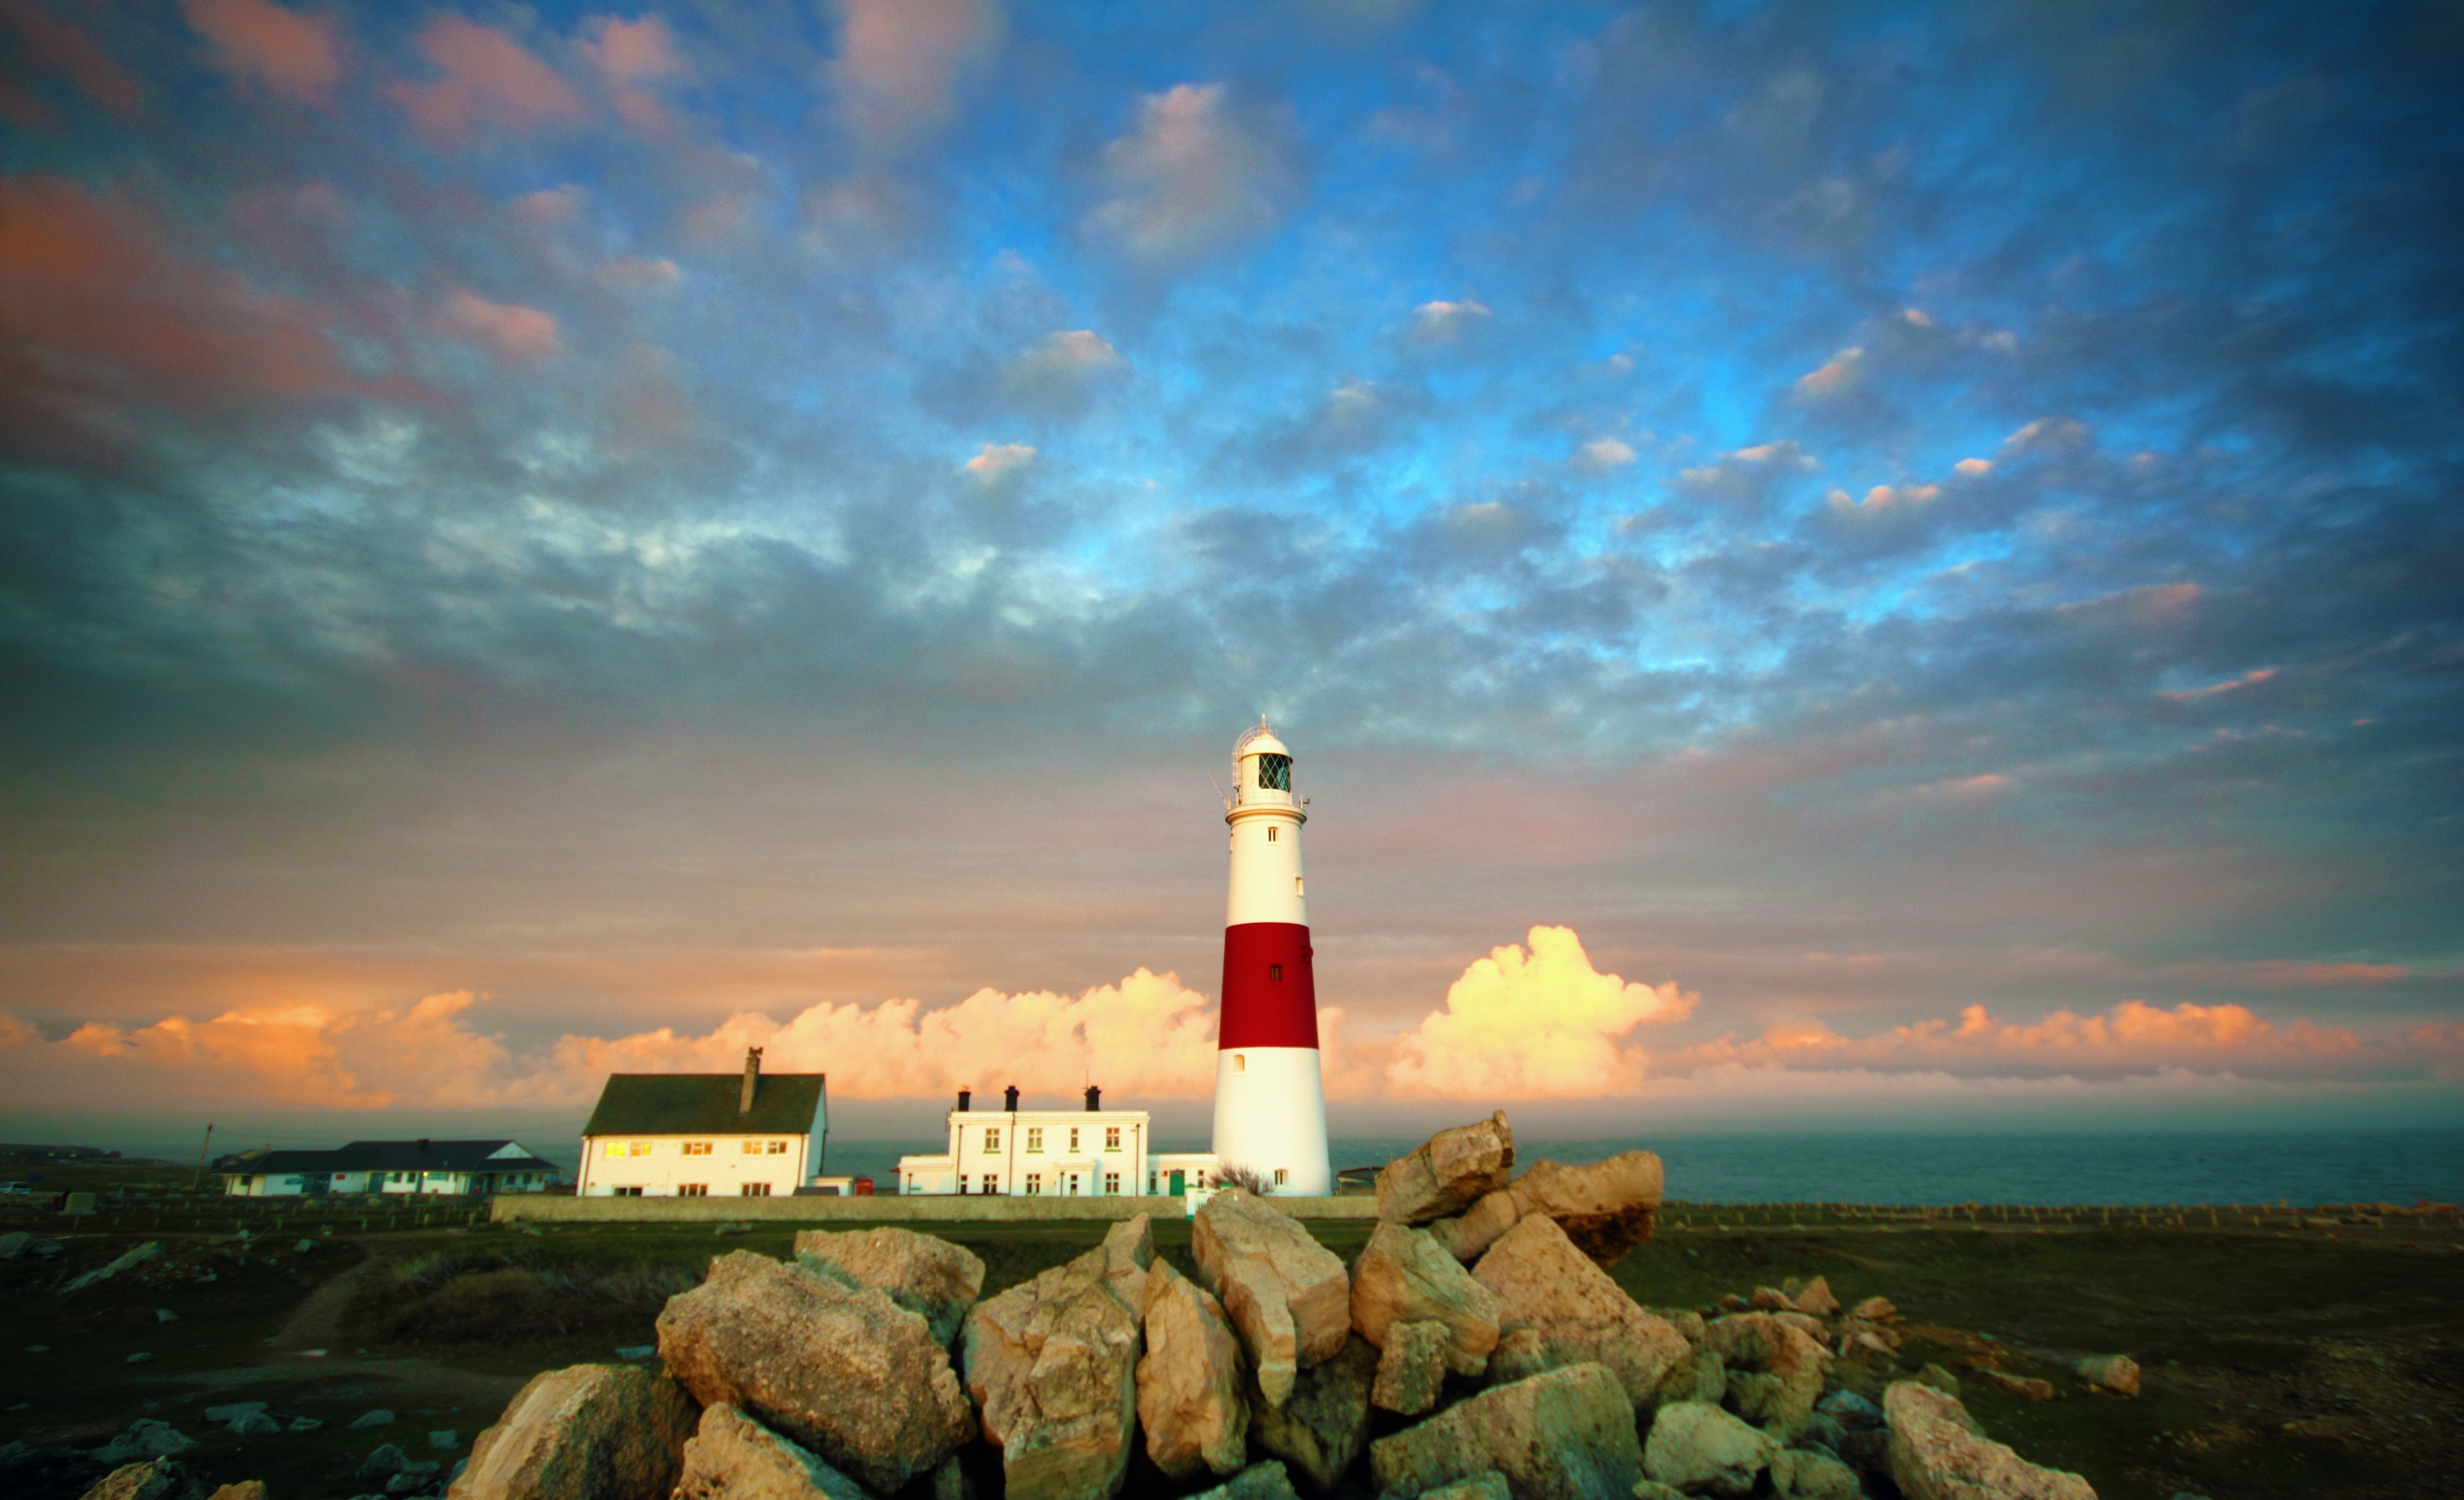
beach, landscape, sea, coast, water, nature, ocean, horizon, light, cloud, lighthouse, sky, sunrise, sunset, house, sunlight, morning, shore, building, dawn, coastal, coastline, dusk, evening, tower, scenic, bay, landmark, beacon, rocky, historic, tourism, rocks, england, nautical, head, safety, navigation, warning, maritime, maine, portland, weymouth, afterglow